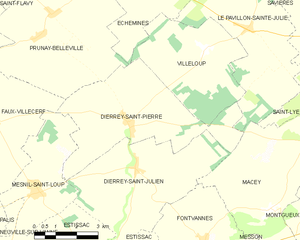
Carte des communes françaises: Dierrey-Saint-Pierre